Fresno meat plant shooting

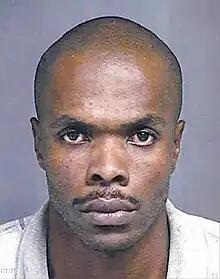
Jones

Lawrence Nathaniel Jones ( – November 6, 2012) was a felon with a criminal record dating back to 1991, when he was convicted of armed robbery in Alameda County. He was sentenced to 13 years in prison for a separate robbery in Fresno County in 1994 and released on parole in 2001.